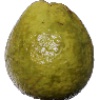
Label: guava